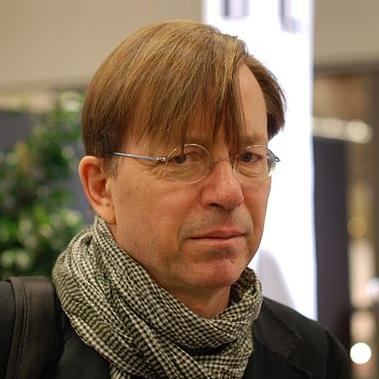
Age: 51